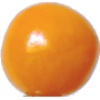
Label: physalis